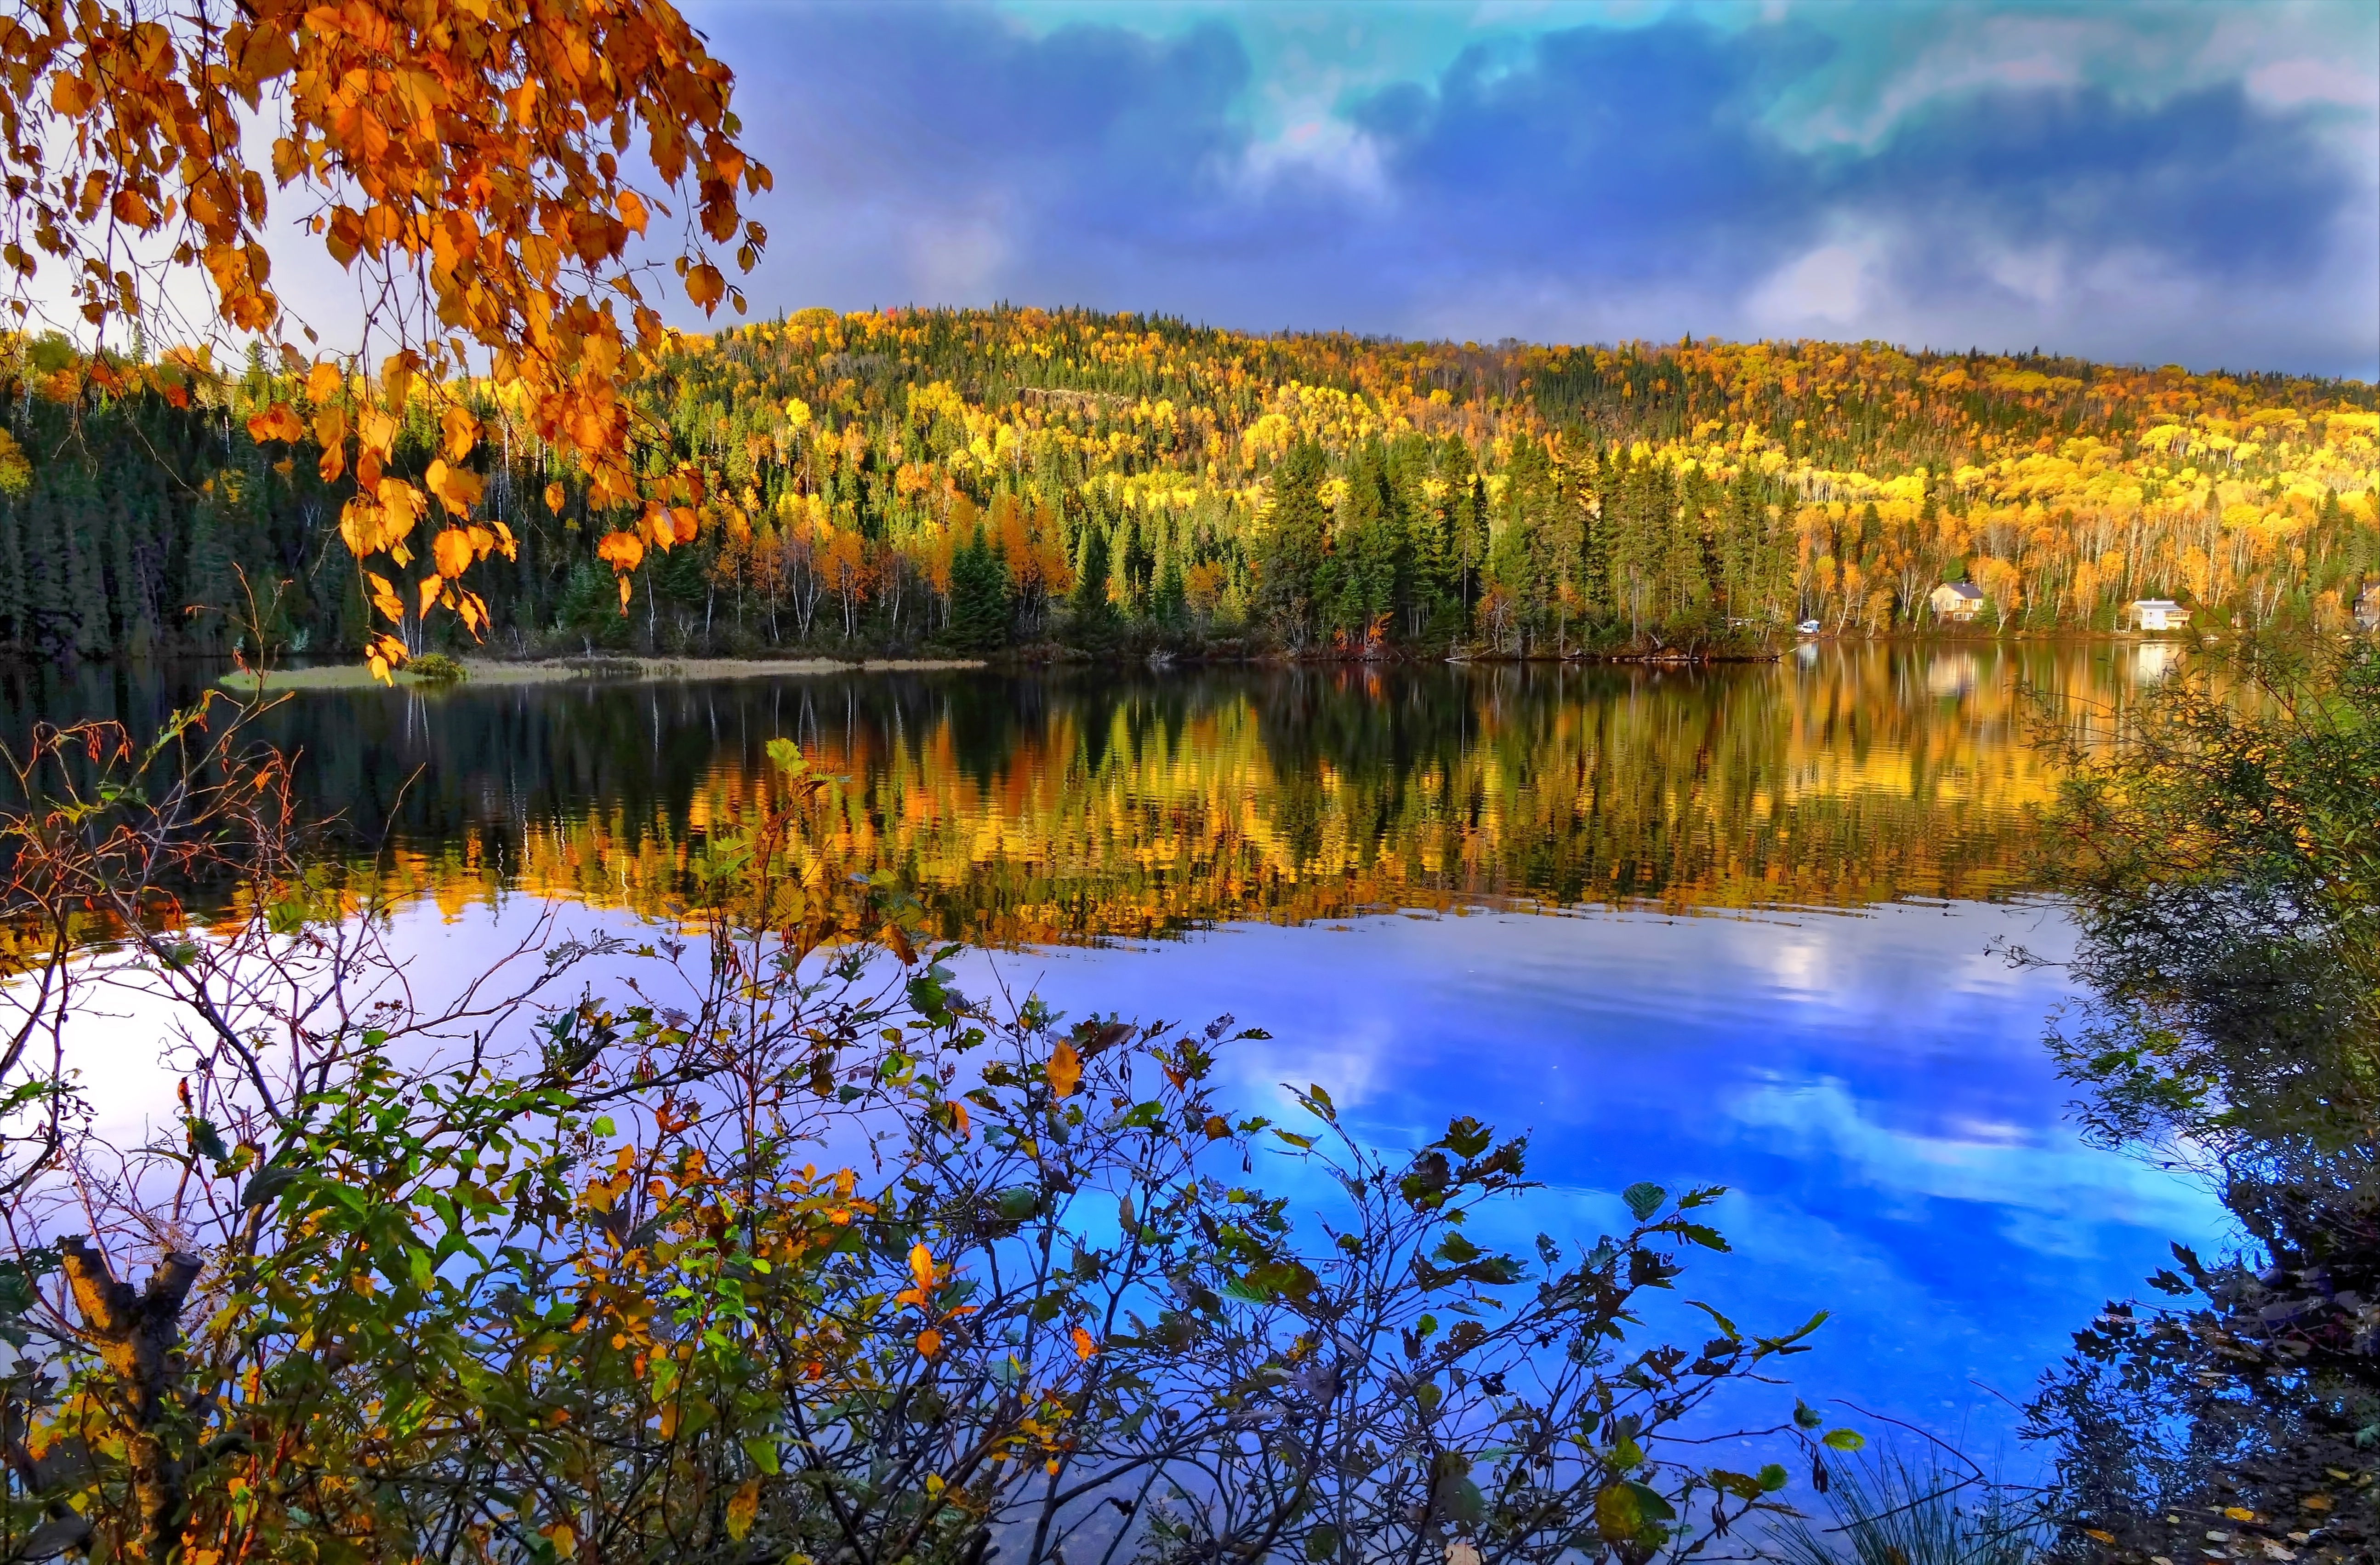
landscape, tree, water, nature, forest, marsh, wilderness, mountain, meadow, morning, leaf, fall, flower, lake, river, pond, reflection, autumn, season, wildflower, trees, colors, canada, wetland, bog, quebec, woodland, habitat, loch, autumn leaves, autumn landscape, ecosystem, natural environment